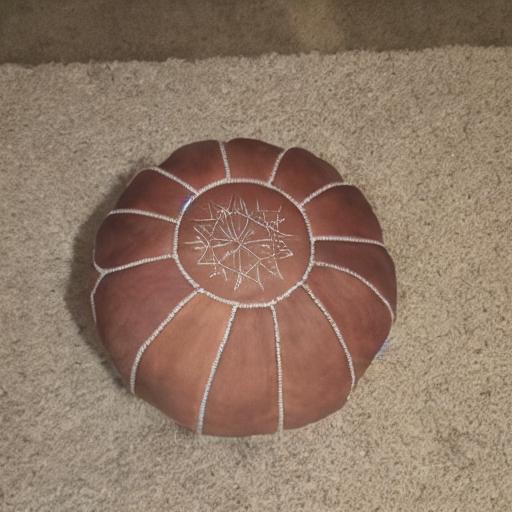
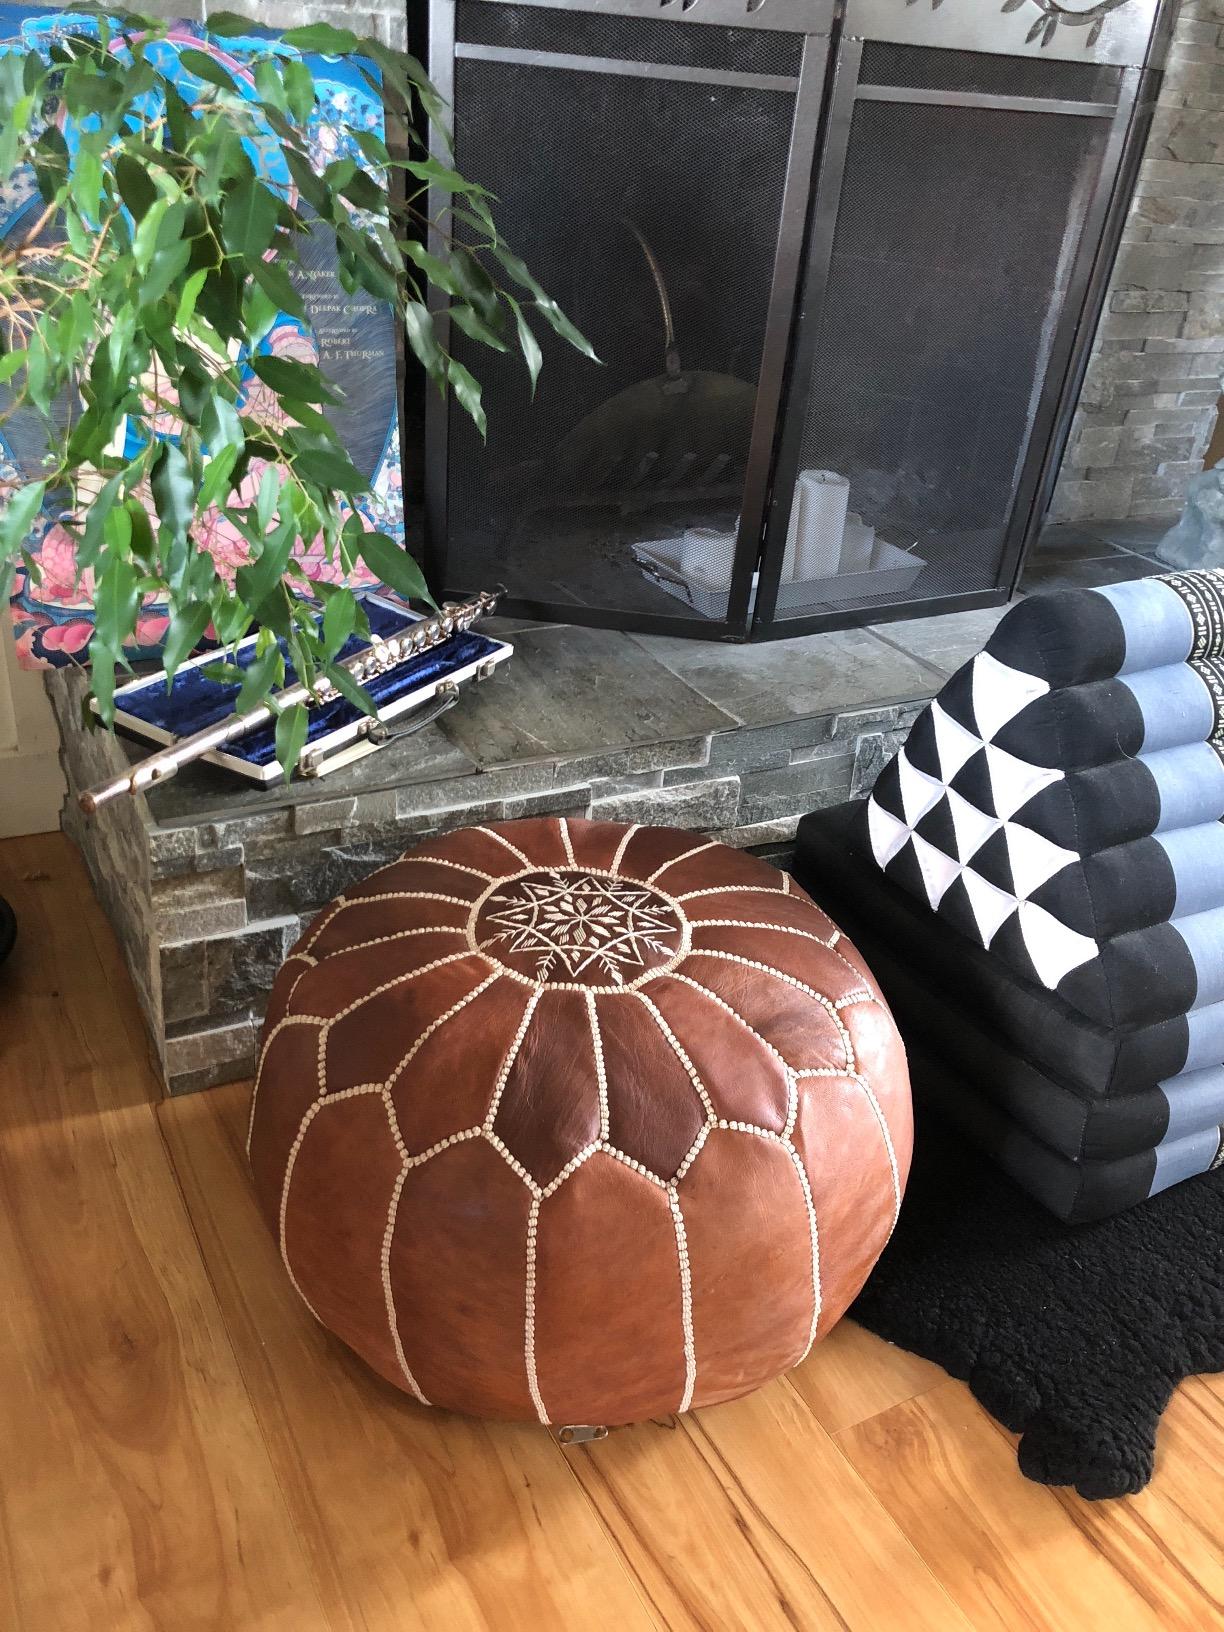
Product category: stool
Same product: no